Theodoric the Great

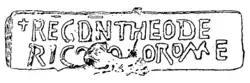
Brick with the emblem of Theodoric, found in the Temple of Vesta, Rome. It reads "+REG(nante) D(omino) N(ostro) THEODERICO [b]O[n]O ROM(a)E", which translates as "With our master Theodoric the Good reigning in Rome [this brick was made]".

Theodoric extended his hegemony over the Burgundian and Vandal kingdoms (along with Visigothic royals) through marriage alliances. He had married the sister of the mighty Frankish king, Clovis—likely in recognition of Frankish power. He sent a substantial dowry accompanied by a guard of 5,000 troops with his sister Amalafrida when she married the king of the Vandals and Alans, Thrasamund. These policies aimed to position Theodoric as the senior monarch among the western barbarian kings. In 504–505, Theodoric extended his realms in the Balkans by defeating the Gepids, acquiring the province of Pannonia. Theodoric became regent for the infant Visigothic king, his grandson Amalaric, following the defeat of Alaric II by the Franks under Clovis in 507. The Franks were able to wrest control of Aquitaine from the Visigoths, but otherwise Theodoric was able to defeat their incursions.